Leizu

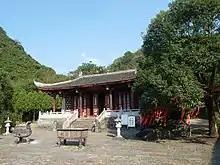
Leizu Temple in China

Leizu had two known sons with the Yellow Emperor named Shaohao and Changyi, with the latter the father of Zhuanxu. Zhuanxu's uncles and his father, the sons of Yellow Emperor, were bypassed and Zhuanxu was selected as heir.